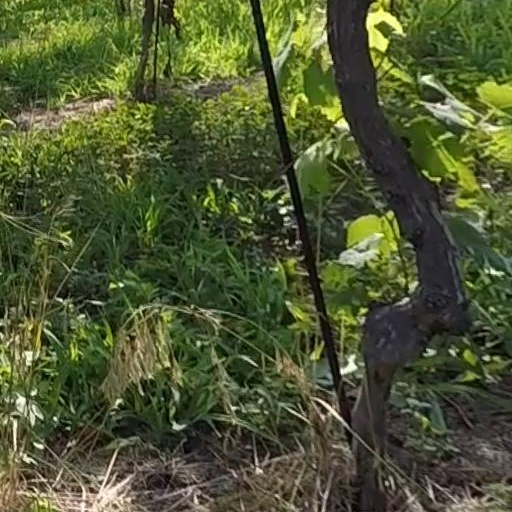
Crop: grape